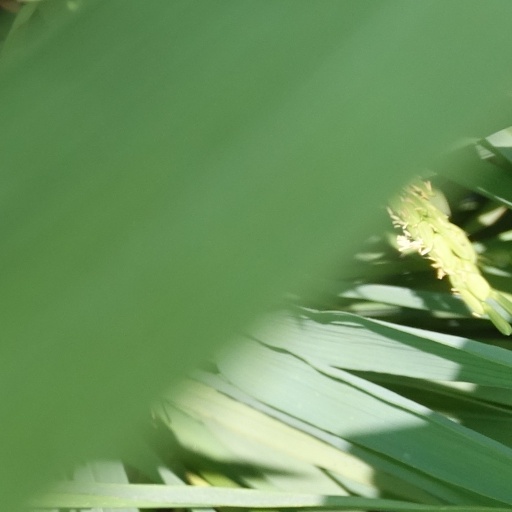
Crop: rice